Matilda of Tuscany

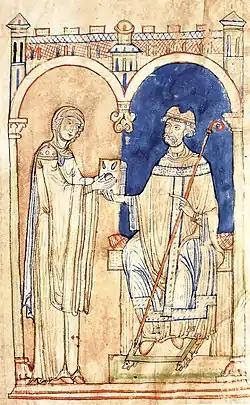
Matilda receiving a manuscript from scholar Anselm of Canterbury. Miniature in a manuscript by Anselm's "Orationes" (Diocese of Salzburg, around 1160). Admont, Abbey Library, Ms. 289, fol. 1v

In 1088 Matilda was facing a new attempt at invasion by Henry IV, and decided to pre-empt it by means of a political marriage. In 1089 Matilda (in her early forties) married Welf V, heir to the Duchy of Bavaria and who was probably fifteen to seventeen years old, but none of the contemporary sources goes into the great age difference. The marriage was probably concluded at the instigation of Pope Urban II in order to politically isolate Henry IV. According to historian Elke Goez, the union of northern and southern Alpine opponents of the Salian dynasty initially had no military significance, because Welf V didn't appear in northern Italy with troops. In Matilda's documents, no Swabian names are listed in the subsequent period, so that Welf V could have moved to Italy alone or with a small entourage. According to the Rosenberg Annals, he even came across the Alps disguised as a pilgrim. Matilda's motive for this marriage, despite the large age difference and the political alliance—her new husband was a member of the Welf dynasty, who were important supporters of the papacy from the eleventh to the fifteenth centuries in their conflict with the German emperors (see Guelphs and Ghibellines)—, may also have been the hope for offspring: late pregnancy was quite possible, as the example of Constance of Sicily shows.